Antonín Dvořák

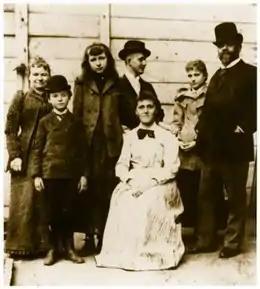
Dvořák with his family and friends in New York in 1893 - from left: his wife Anna, son Antonín, Sadie Siebert, (secretary), mother of Sadie Siebert, daughter , Antonín.

On leaving the National Theater Orchestra after his marriage, Dvořák secured the job of organist at , also called St. Adalbert's, Church in Prague under Josef Foerster, his former teacher at the Organ School. The job paid "a mere pittance", but it was "a welcome addition for the young couple". Despite these circumstances, Dvořák still managed to compose a substantial body of music around this time.